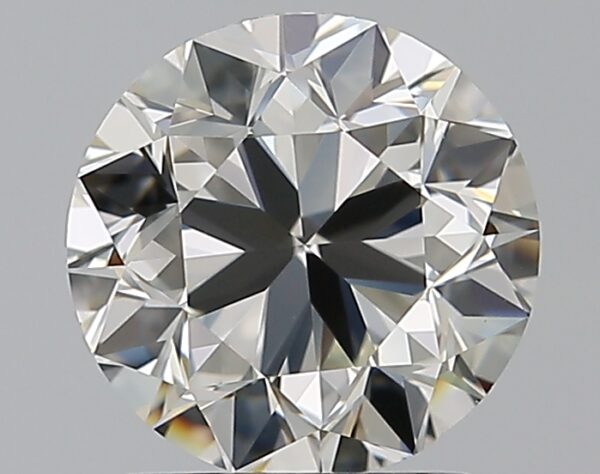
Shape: round
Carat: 1.5
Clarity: VS1
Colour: J
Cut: VG
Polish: EX
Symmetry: VG
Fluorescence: N
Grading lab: GIA
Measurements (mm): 7.04 x 7.12 x 4.6